Angaar (1992 film)

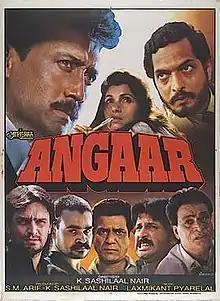
Poster

Angaar is a 1992 Indian Hindi-language crime drama film directed by Shashilal K. Nair. The film stars Jackie Shroff, Dimple Kapadia in lead roles, along with Nana Patekar, Om Puri, Kader Khan, Kiran Kumar in supporting roles. The film was speculated to have been based on the life of Karim Lala.